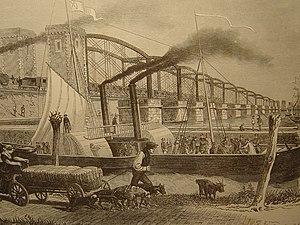
Cet article résume l'Histoire des Pays-Bas.